Brotherton Library

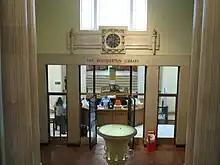
Entrance from the Parkinson Building

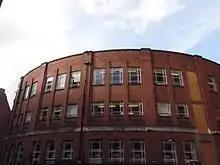
The exterior of the Brotherton Library; largely obscured by the Parkinson Building

In the 1920s, the university had initiated an Architectural Prize Scheme in order to provide architecture worthy of the institution's increasing prestige. In 1927, the firm of Henry Vaughan Lanchester, Thomas Geoffry Lucas and Thomas Arthur Lodge ("Lanchester, Lucas & Lodge") was selected to provide "a monumental Beaux-Arts composition which would completely obscure from the outside world all the existing regrettable Waterhouse buildings with grand red brick and Portland stone". The new buildings, started in 1929, were initially to consist of a Chemistry and Engineering building (opened in 1932) the Brotherton Library (opened in 1936) and the Parkinson Building (opened, eventually, after World War II, in 1950). Lucas had left the firm in 1930, so the new university buildings and a number of later ones, up to 1964, were credited to Lanchester & Lodge.